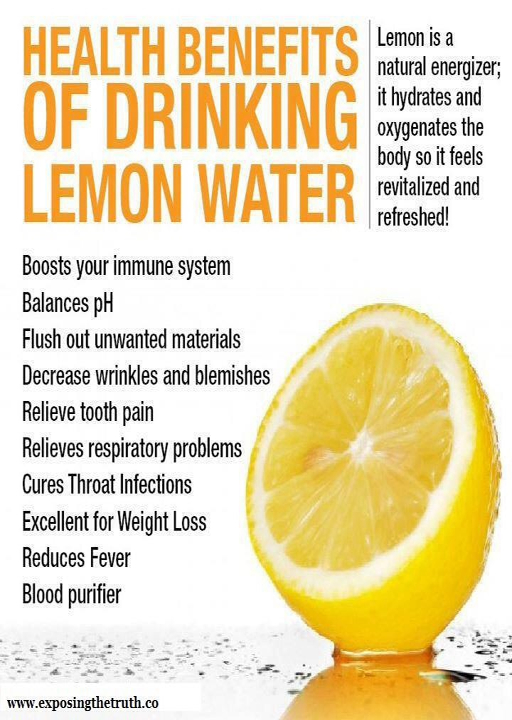
... try adding a hint of lemon or lime to your water for a more exciting taste !